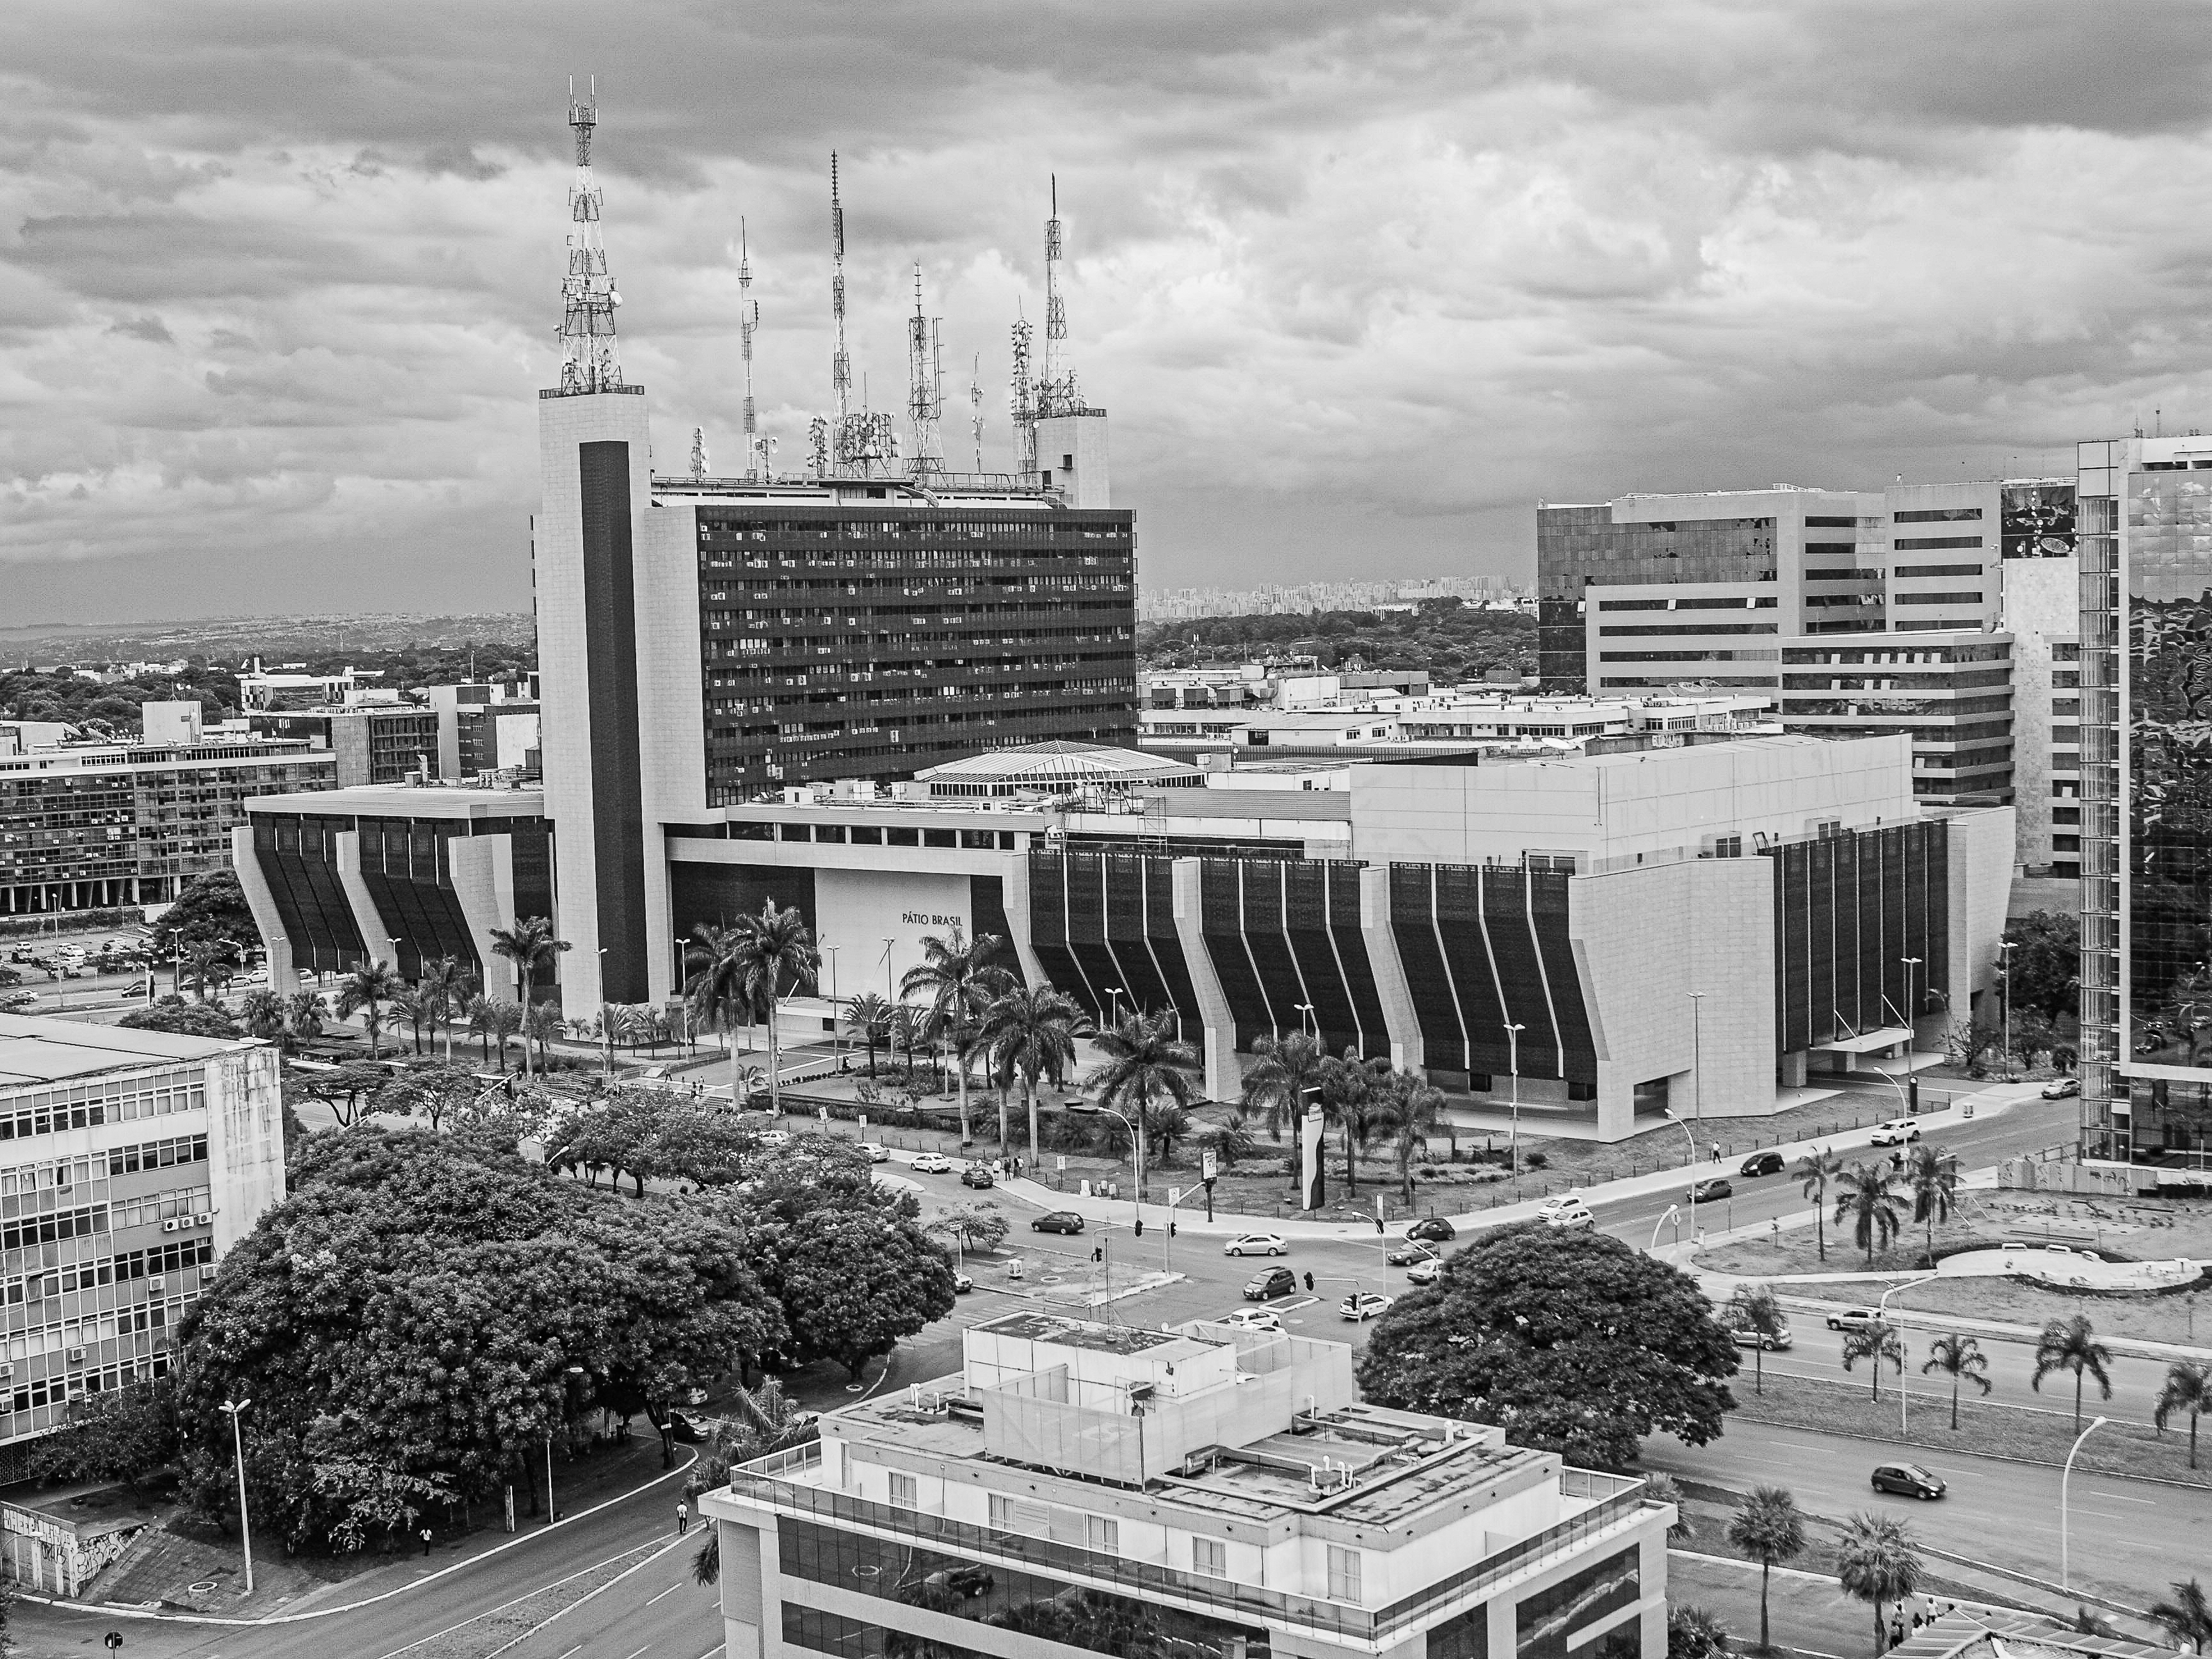
city, urban area, metropolitan area, architecture, metropolis, human settlement, building, black and white, cityscape, monochrome, skyscraper, tower block, mixed use, downtown, monochrome photography, skyline, tower, photography, commercial building, urban design, landscape, brutalist architecture, world, stadium, corporate headquarters, style